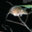
Label: mouse